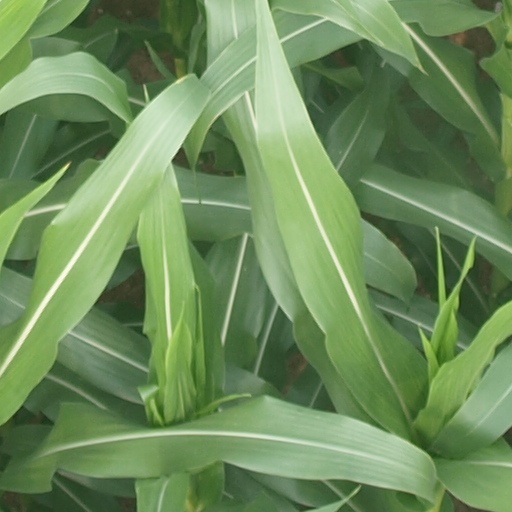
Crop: maize; corn